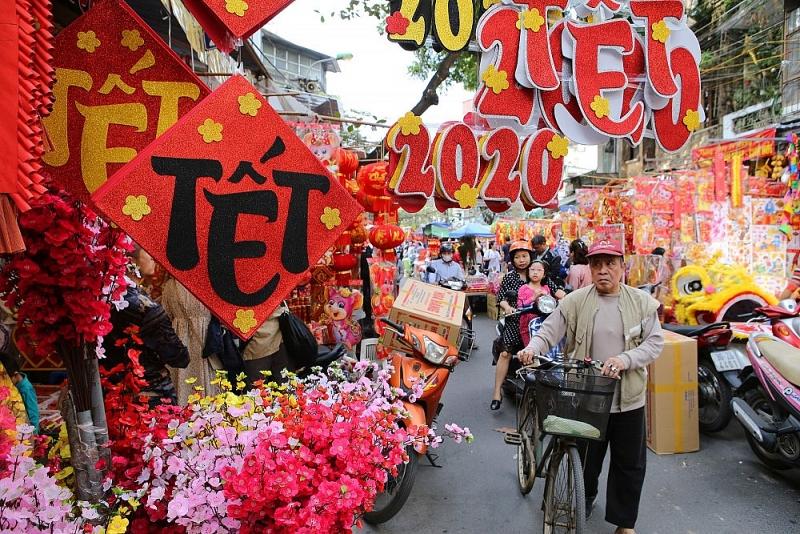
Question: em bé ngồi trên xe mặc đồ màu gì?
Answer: em bé ngồi trên xe mặc đồ màu hồng